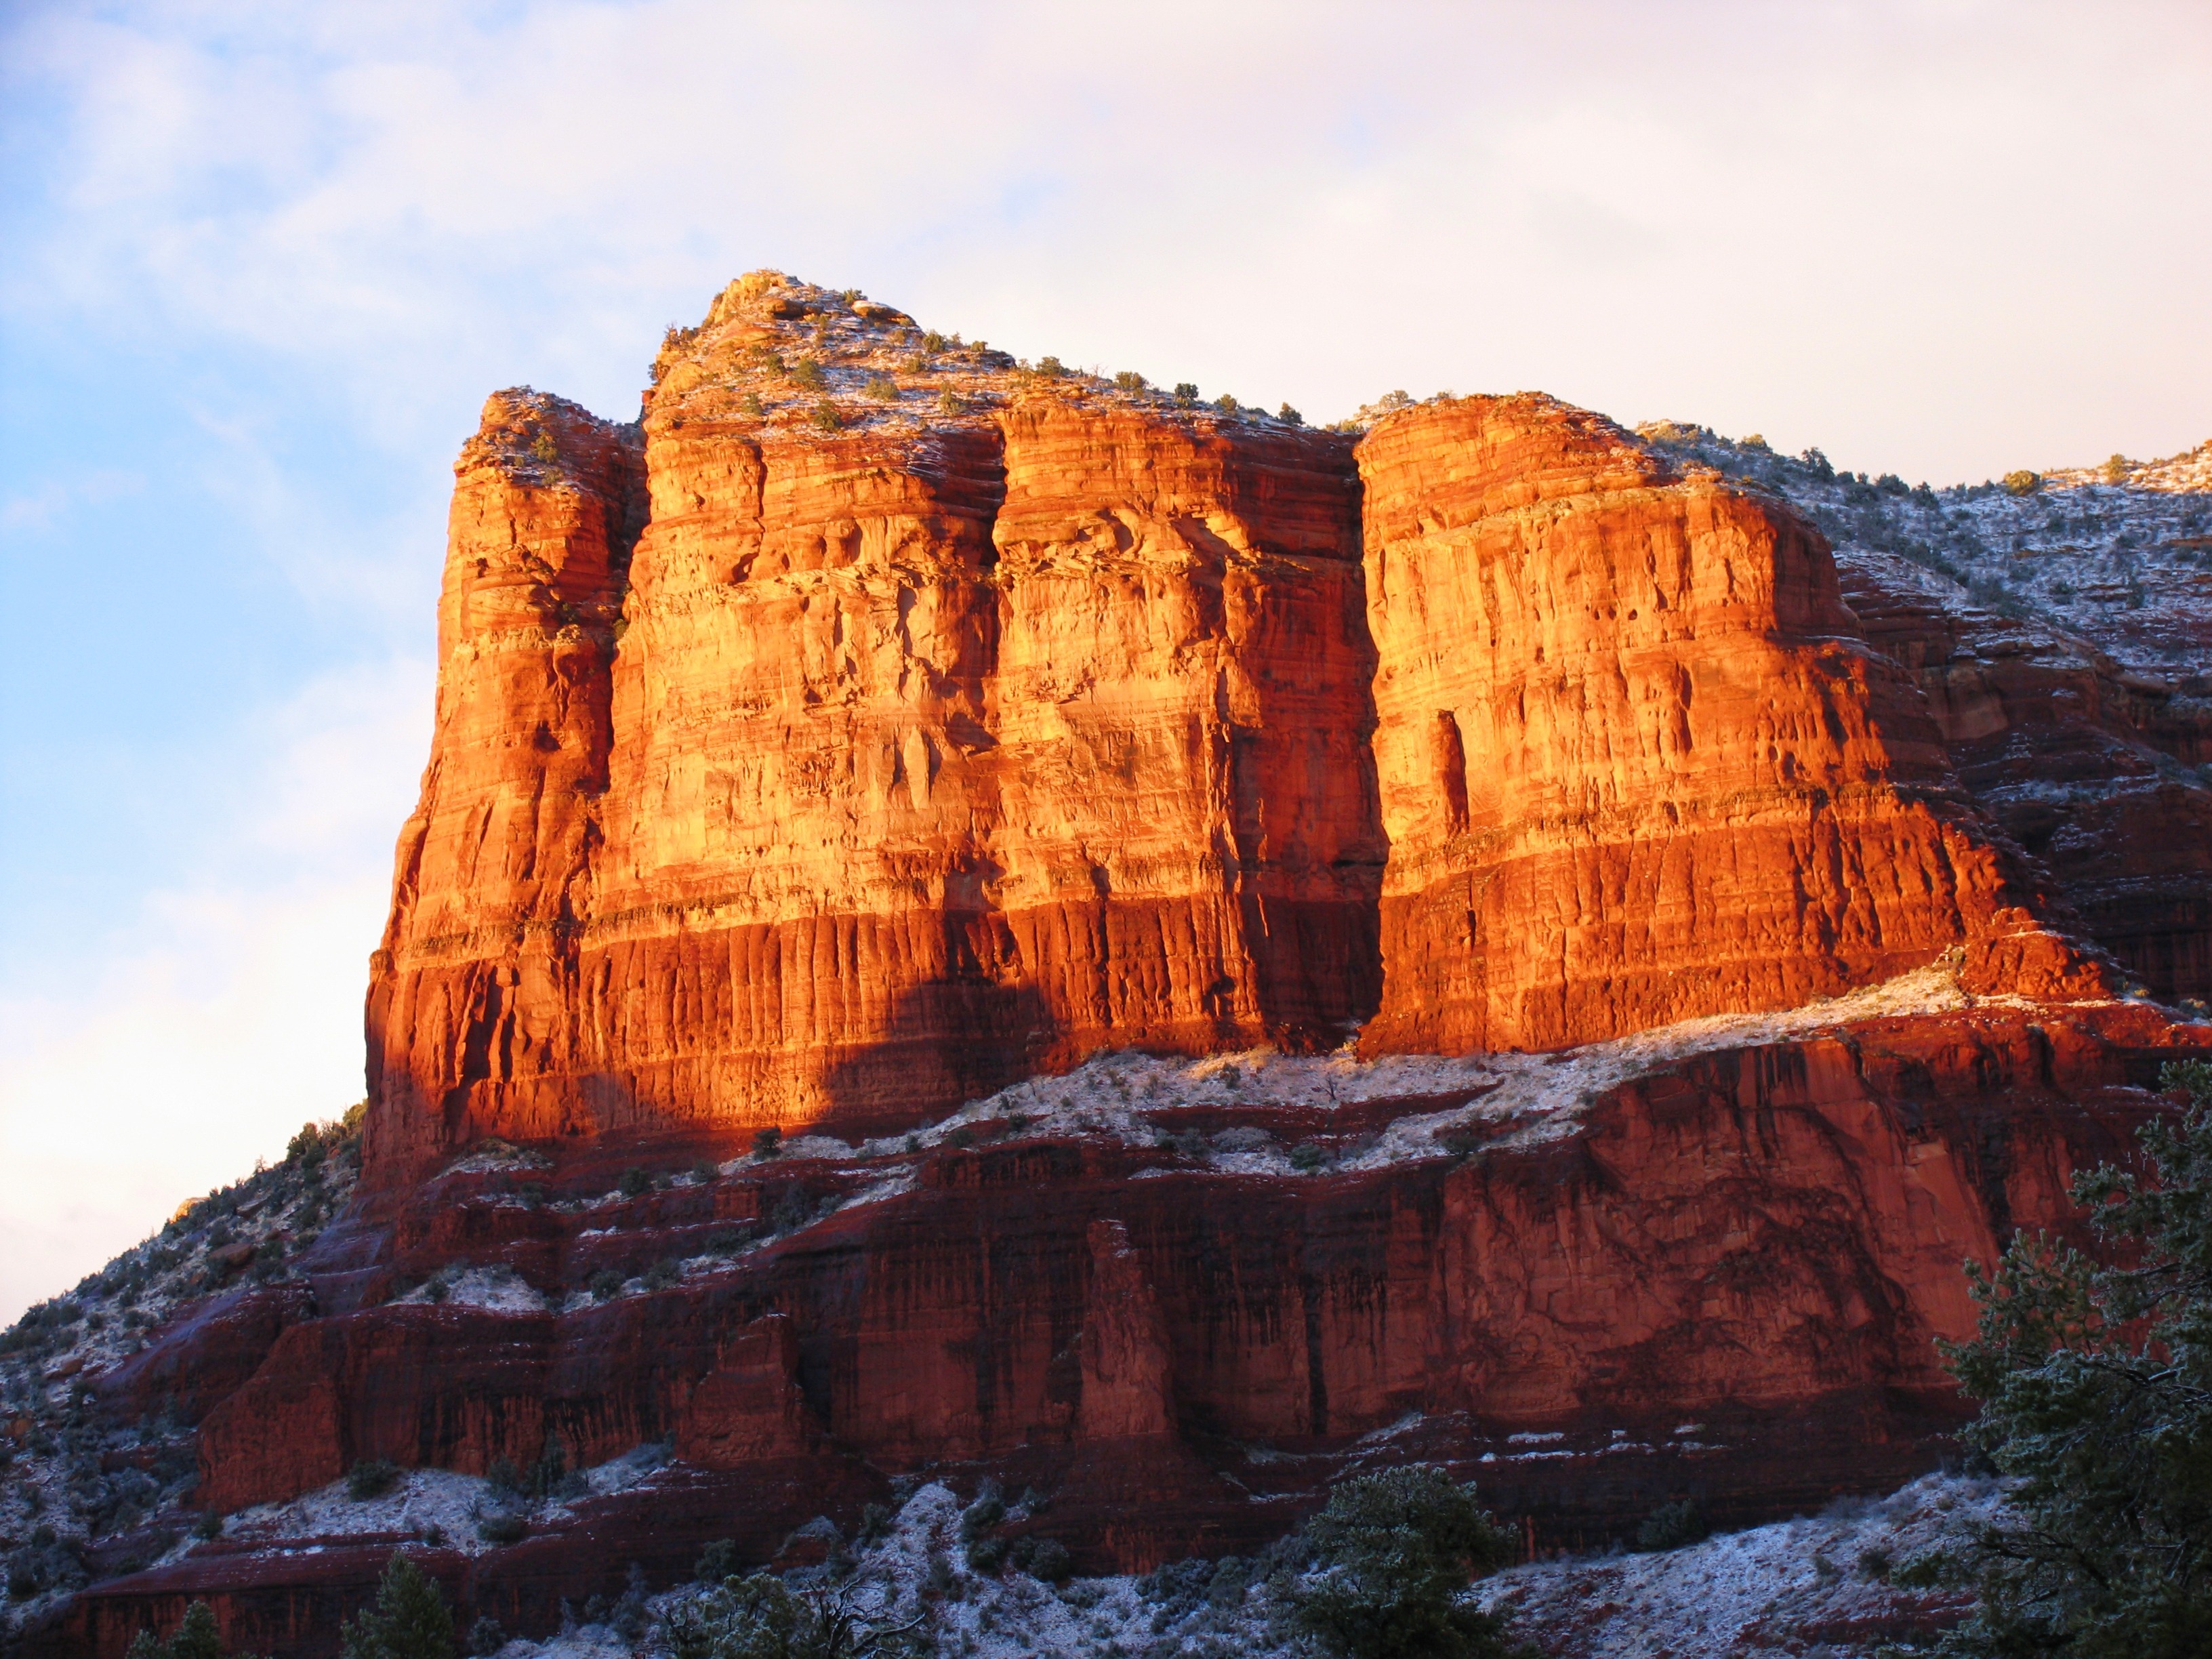
landscape, nature, rock, snow, winter, sky, countryside, sandstone, country, formation, cliff, arch, landmark, canyon, terrain, national park, arizona, sunny, outside, clouds, geology, badlands, plateau, sedona, butte